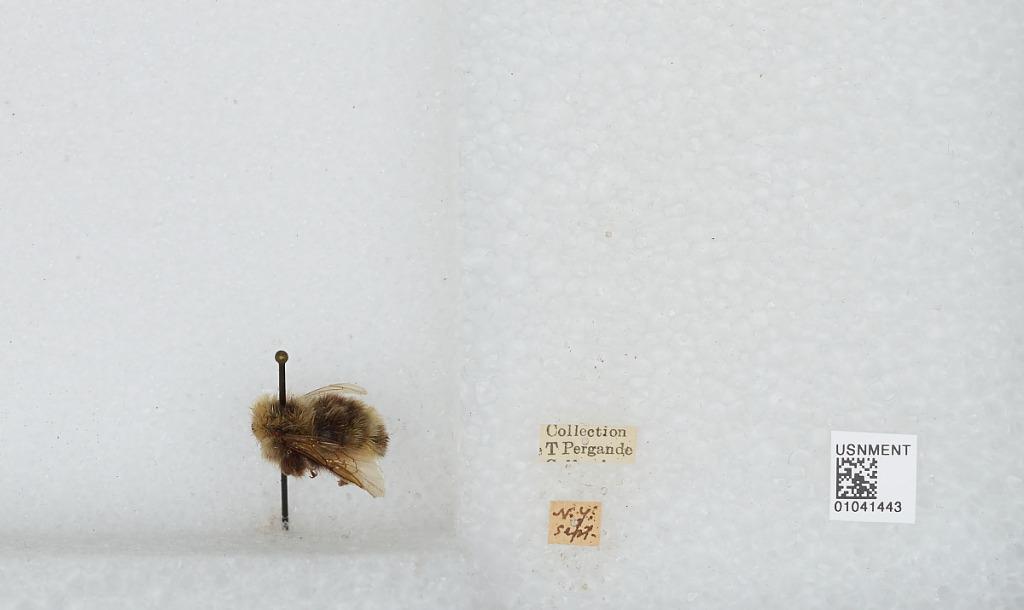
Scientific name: Bombus sp.
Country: United States
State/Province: New York